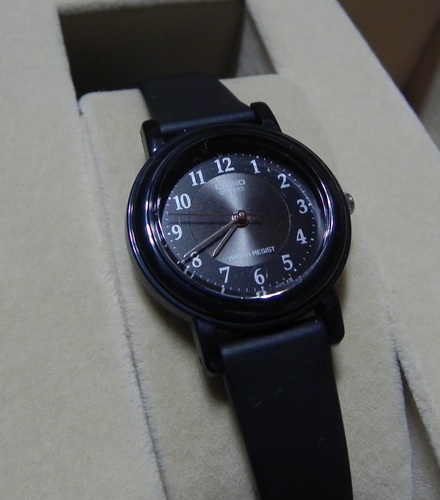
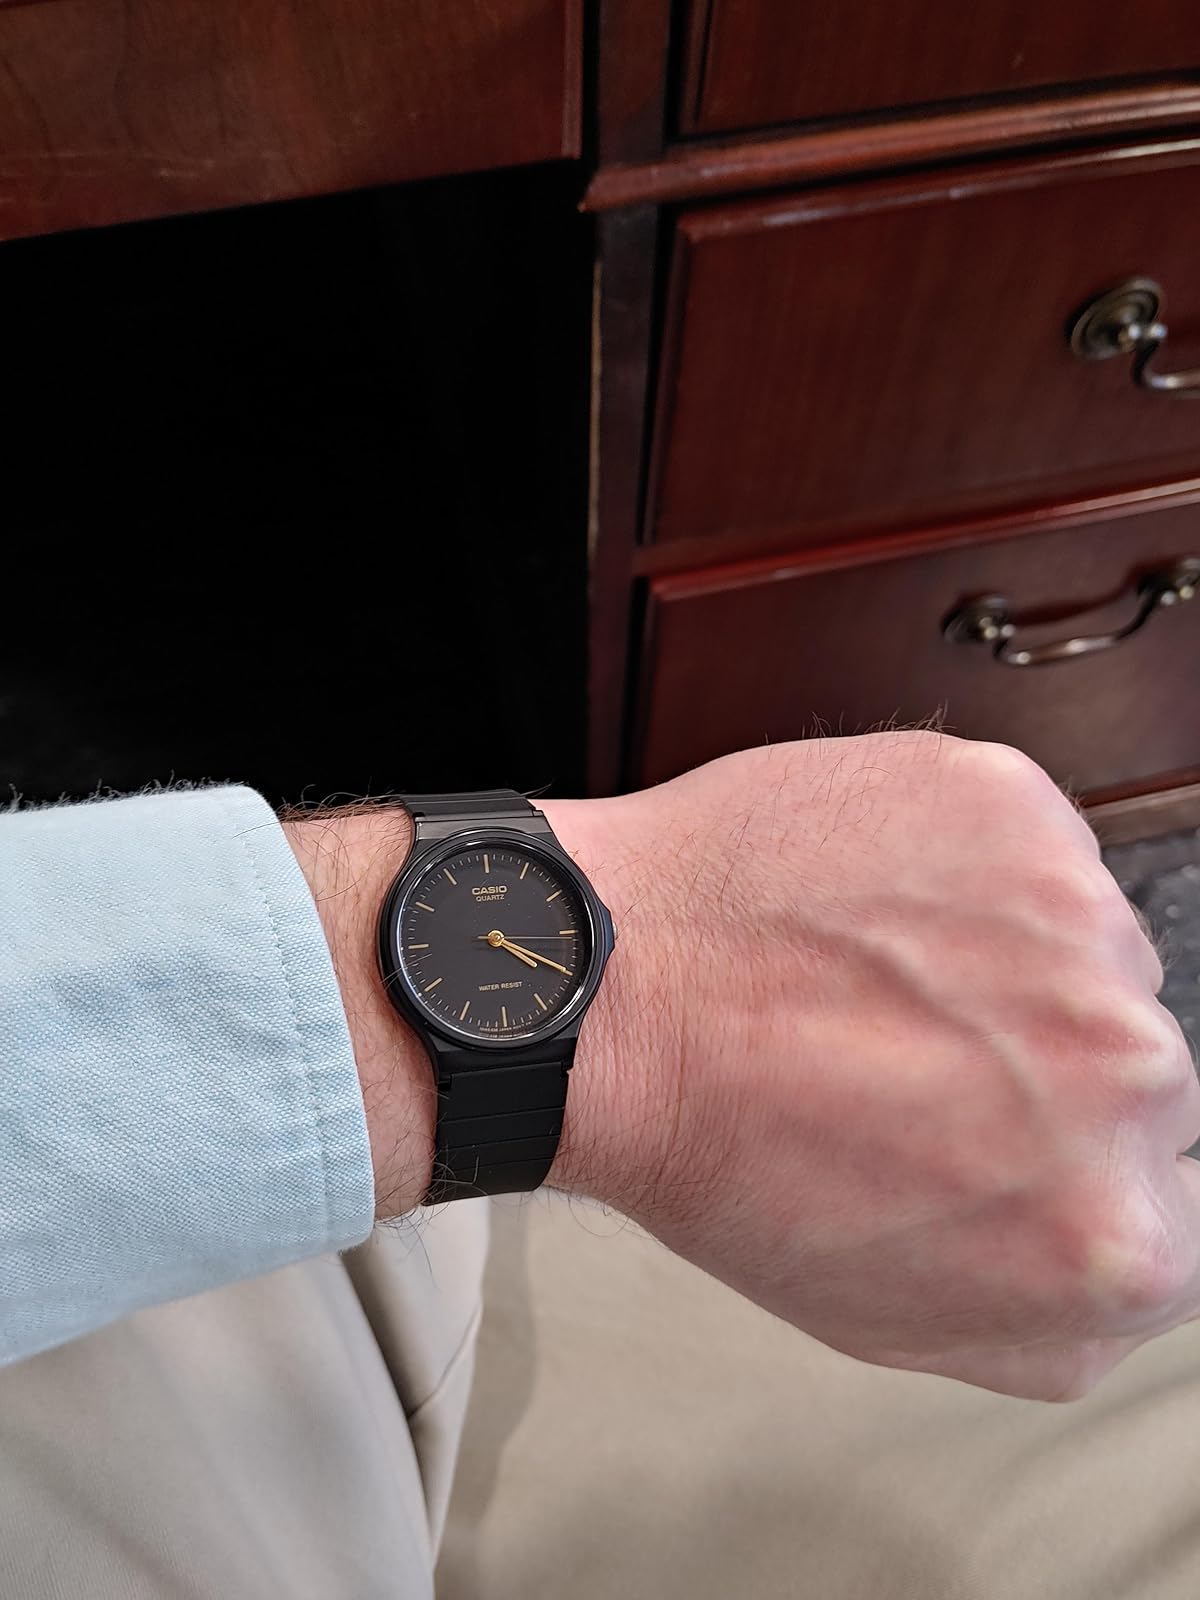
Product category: accessories_watch
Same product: no